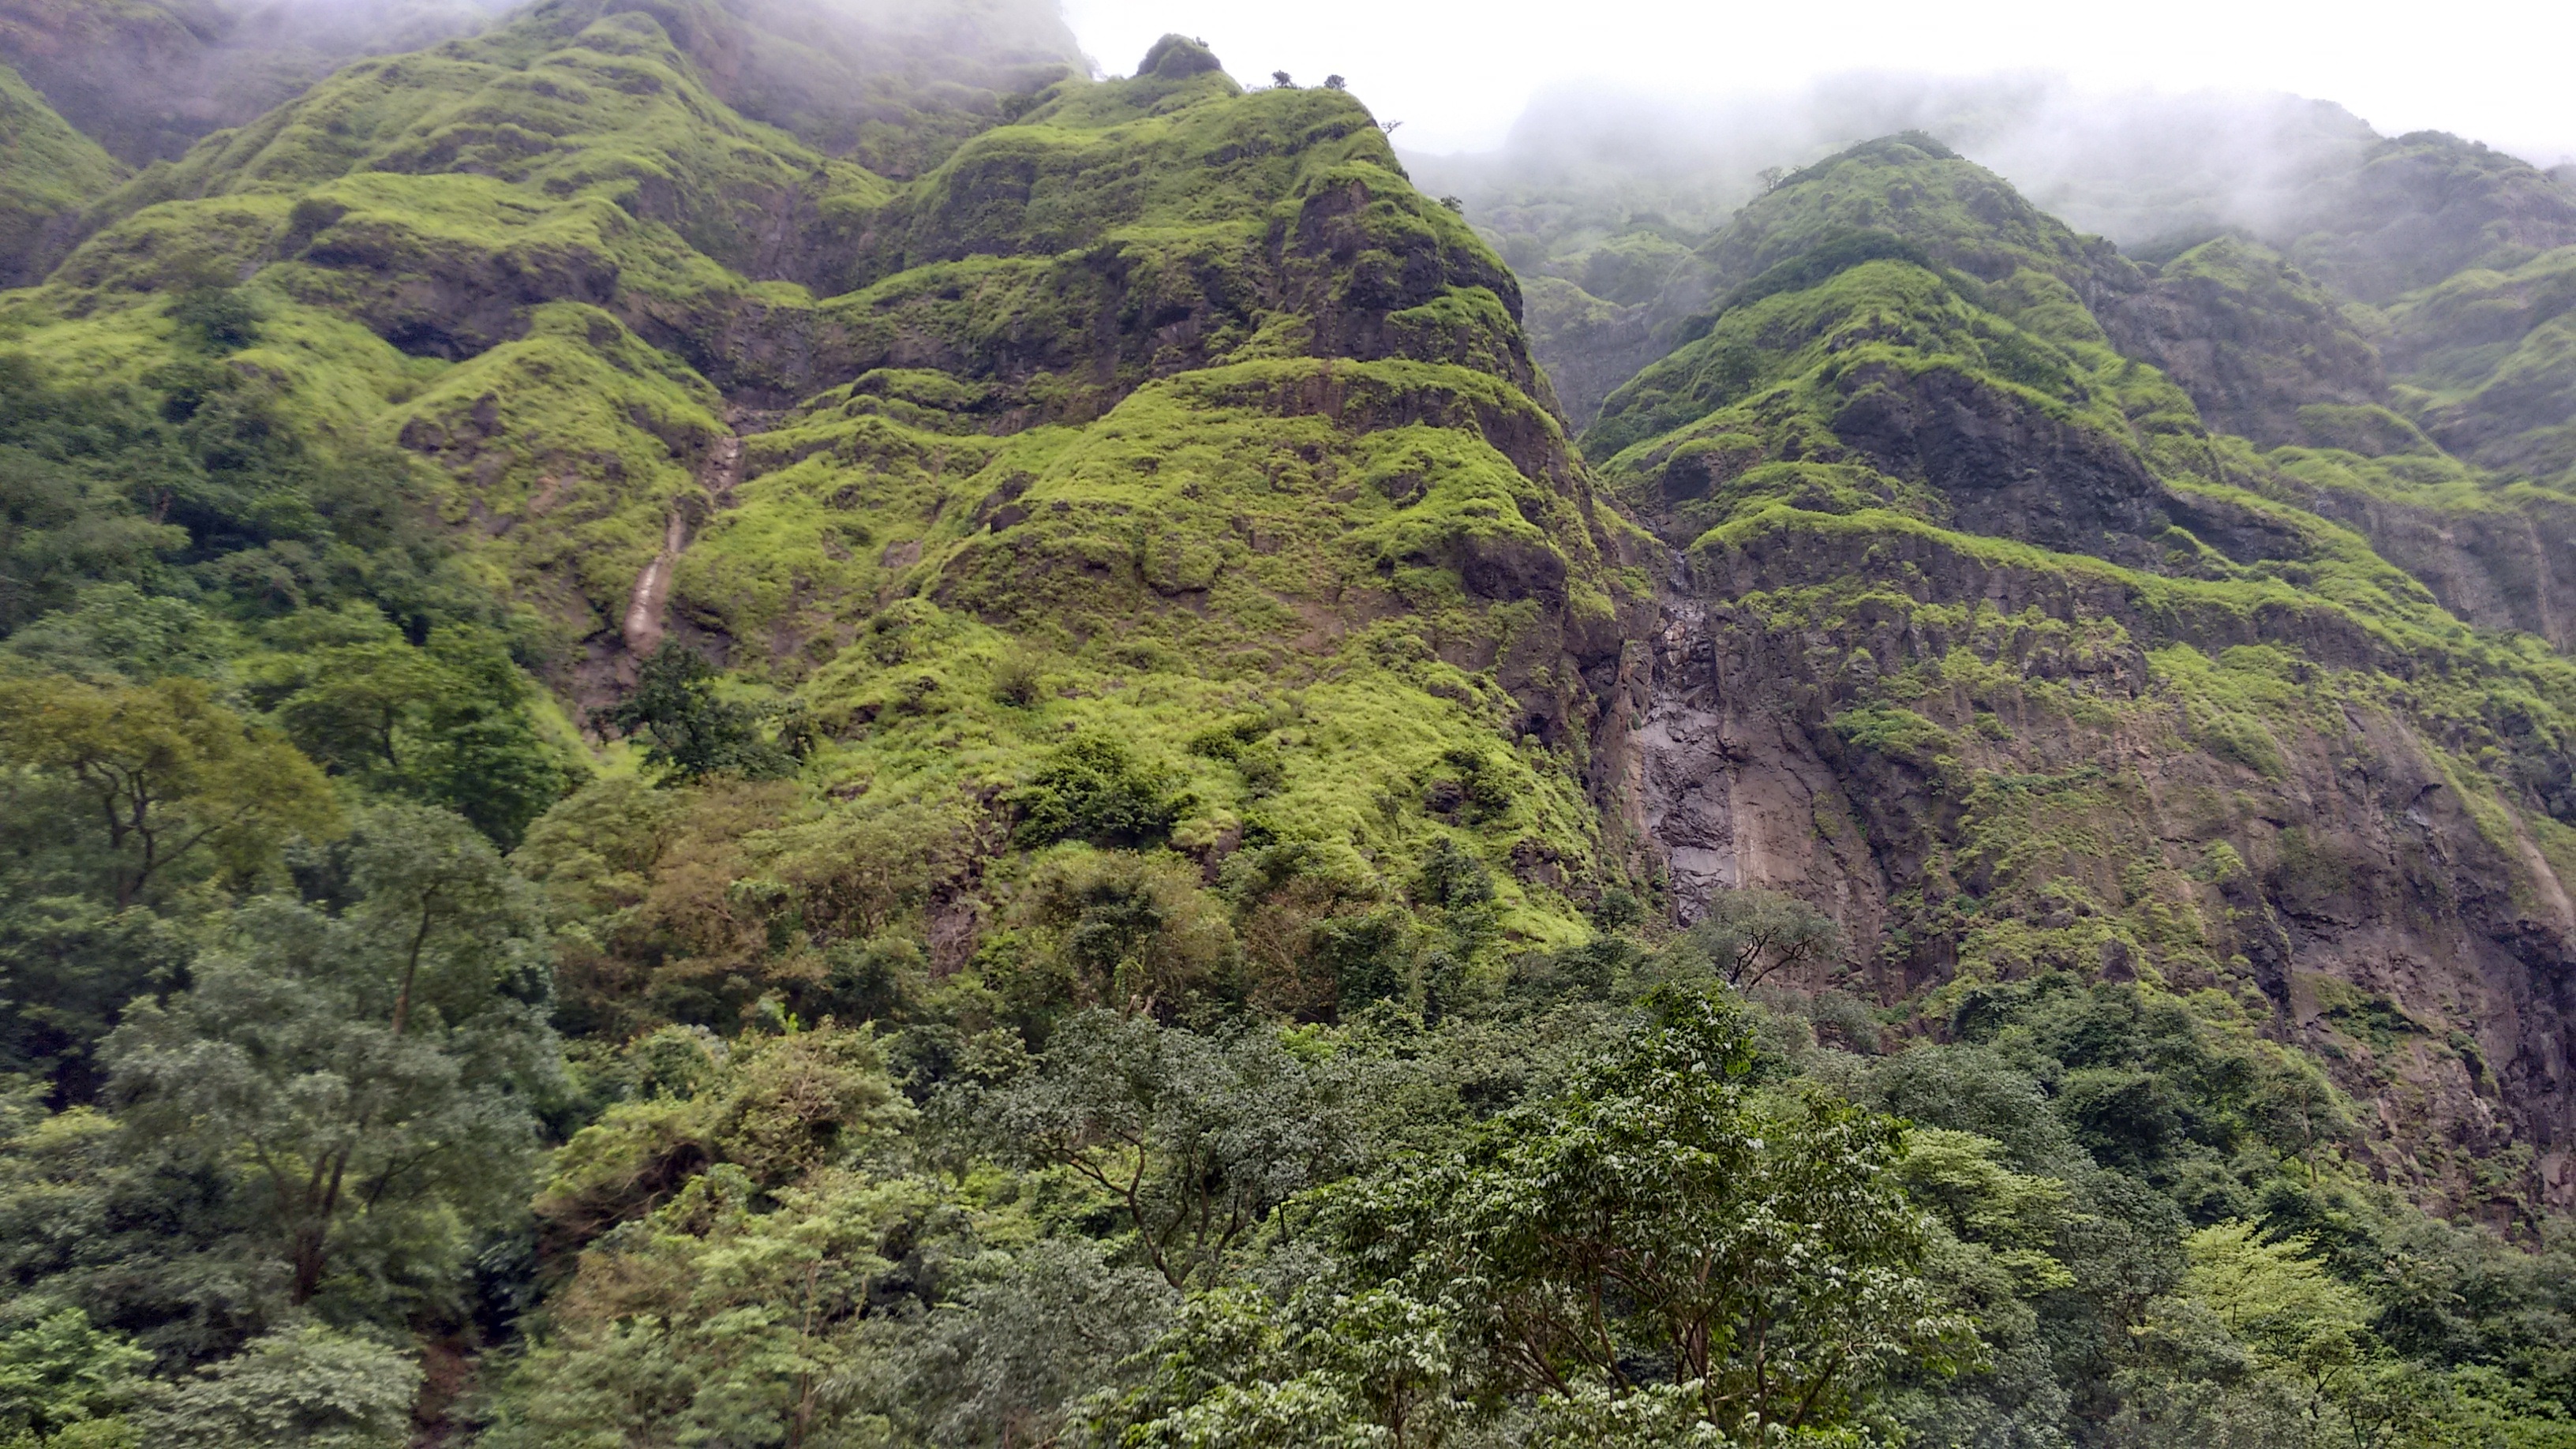
landscape, tree, forest, grass, rock, mountain, hill, cliff, jungle, highland, terrain, national park, ridge, outcrop, vegetation, rainforest, escarpment, ecosystem, nature reserve, hill station, biome, old growth forest, shrubland, konkan, marleshwar, plant community, tropical and subtropical coniferous forests, mount scenery, valdivian temperate rain forest